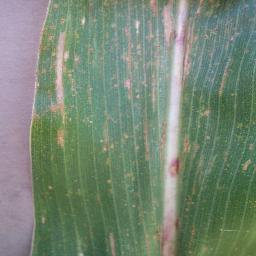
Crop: corn
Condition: (maize)_cercospora_spot_gray_spot